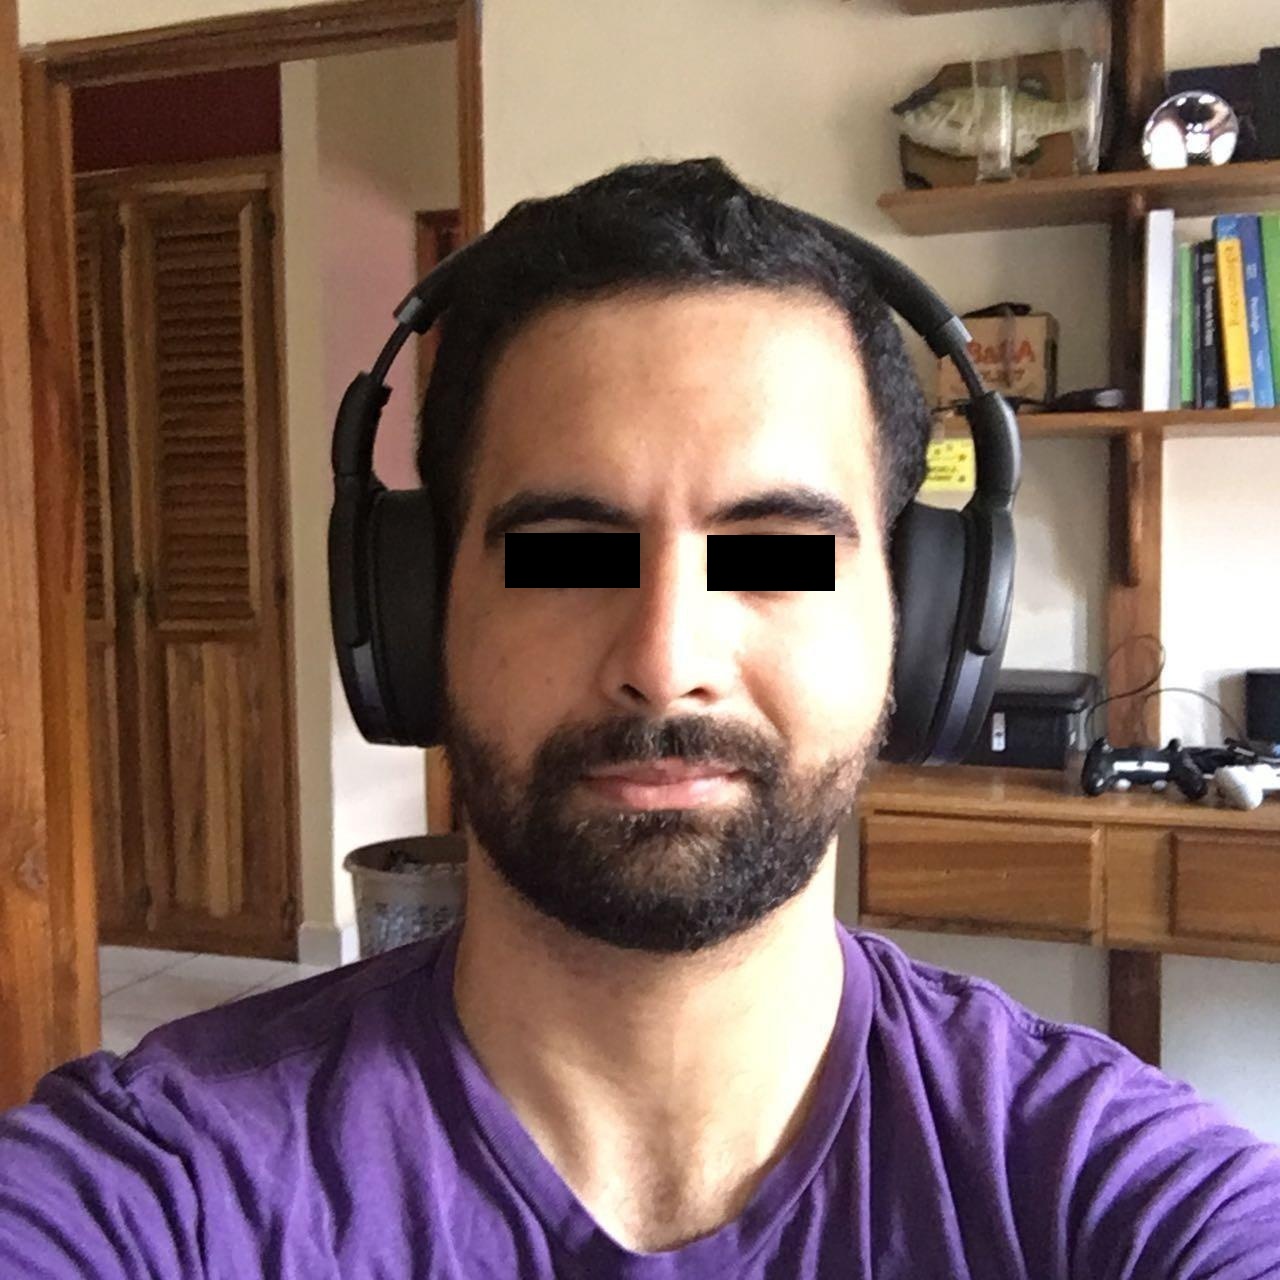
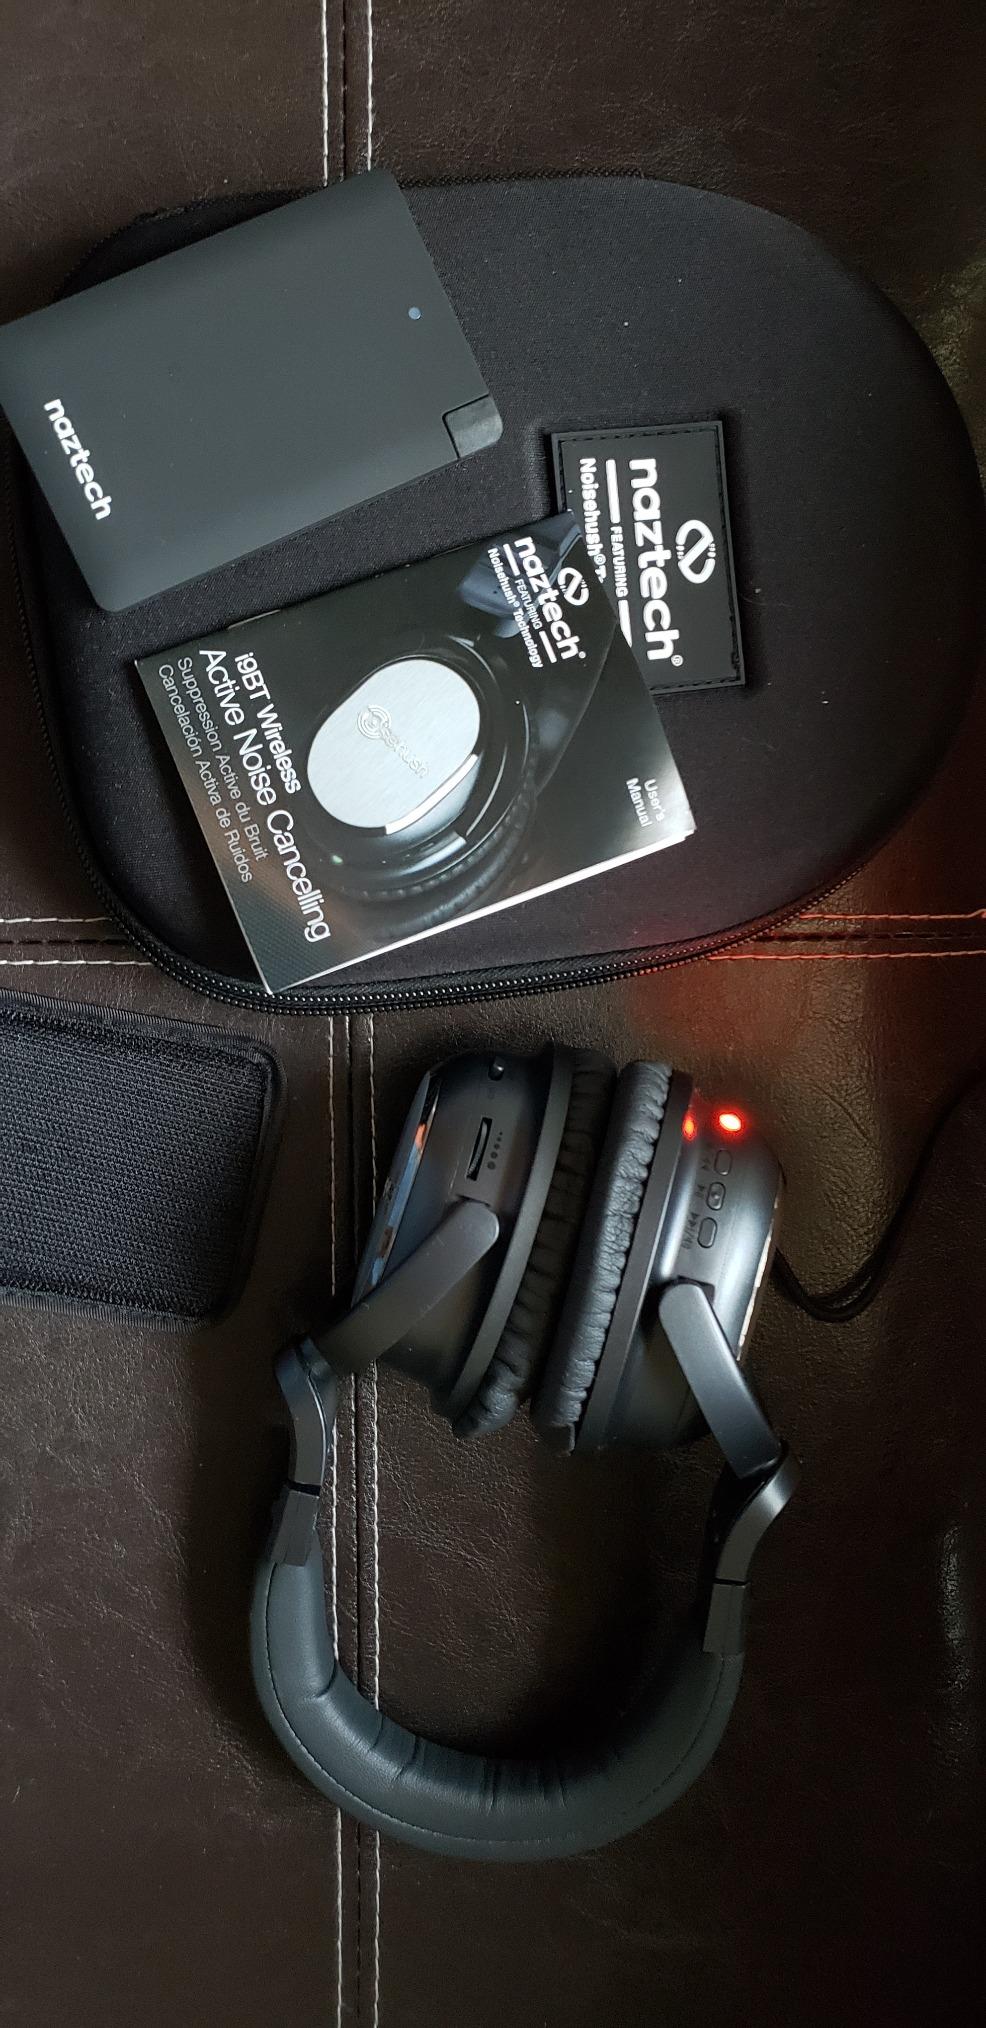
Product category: headphones
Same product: no